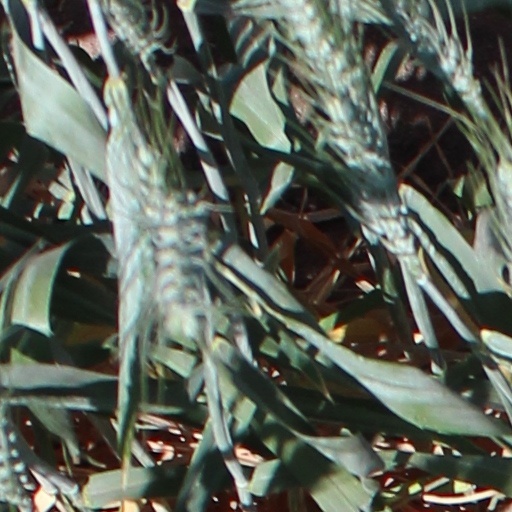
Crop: wheat